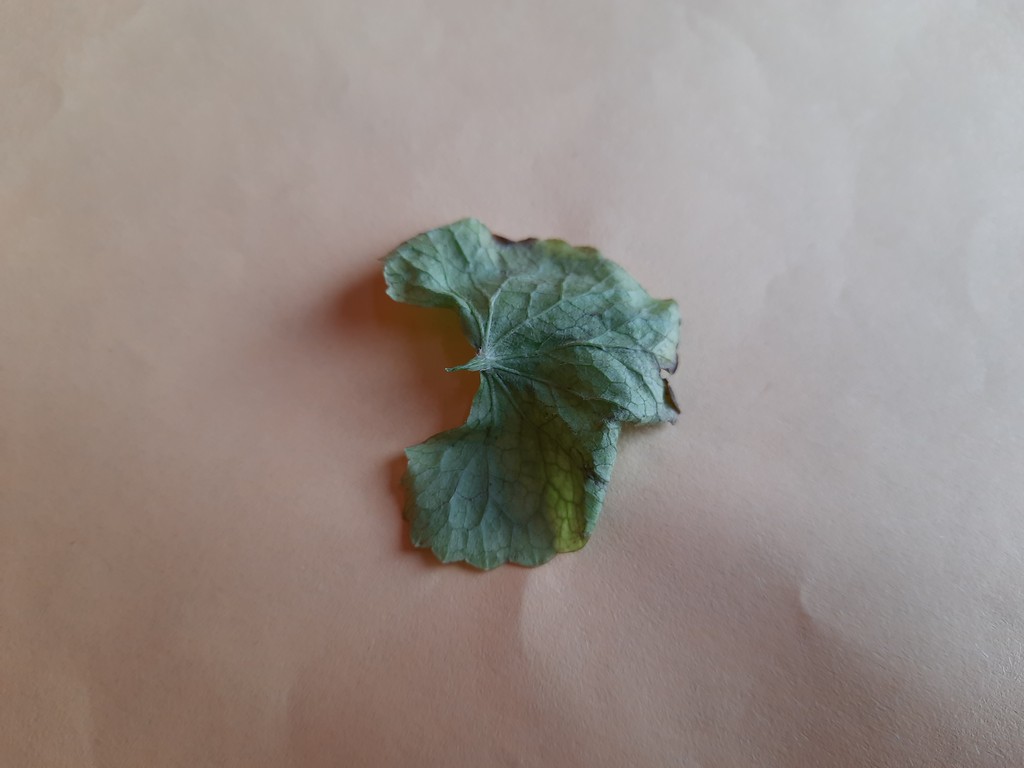
Label: Unhealthy